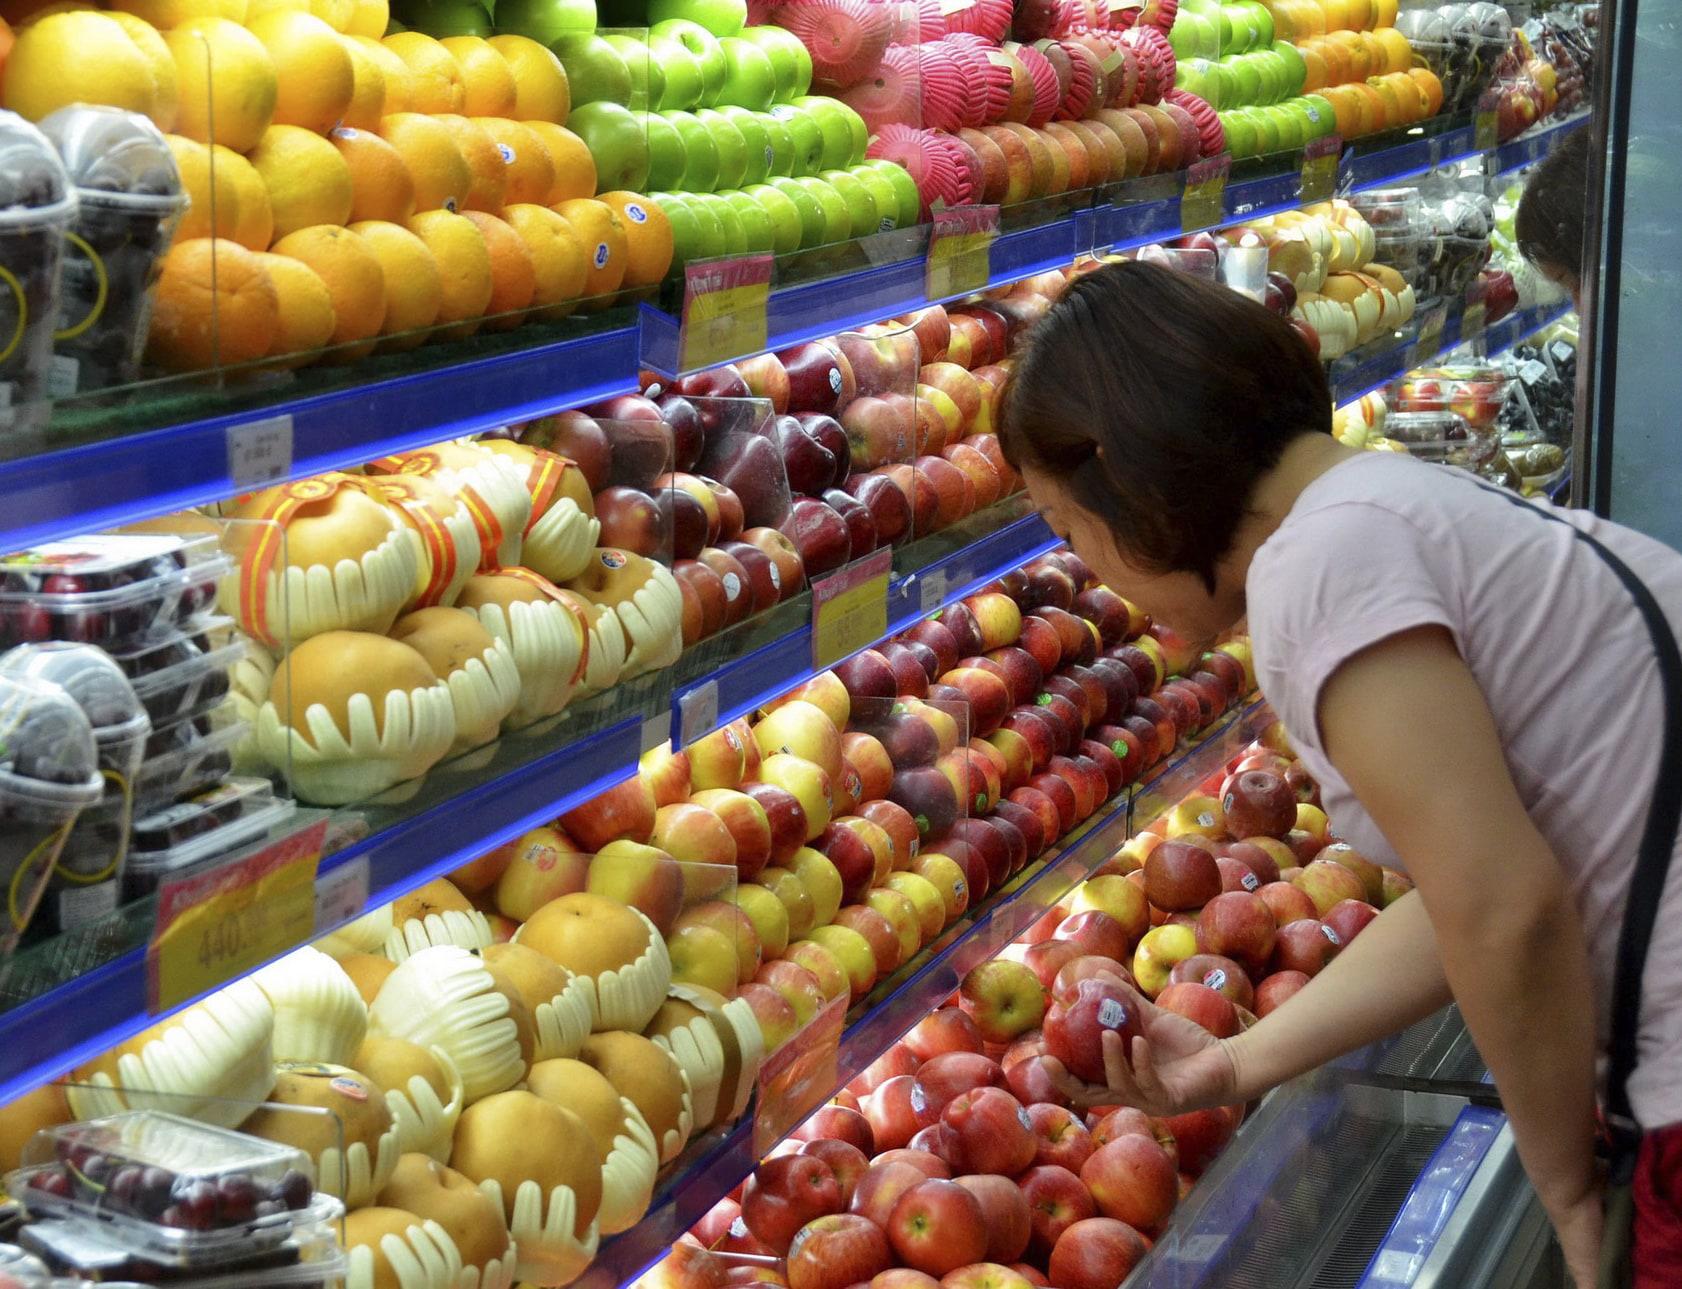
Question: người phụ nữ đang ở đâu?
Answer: đang đứng trước một gian hàng trong siêu thị